No. 90 Squadron RAF

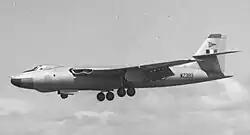
Vickers Valiant B(PR)K.1 of 90 Squadron in 1957 wearing the Squadron's "XC" symbol in a triangle on its fin

By June 1944 the Squadron had been declared operational on Lancasters.